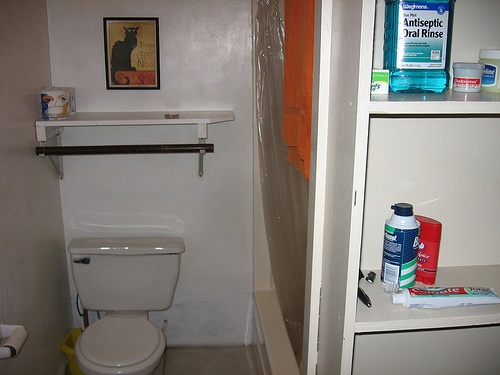
A white toilet in a bathroom under a picture of a cat.
A toilet sitting in the middle of  a bathroom.
there is a white toilet and a tub in this bathroom
There is a toilet and a picture in the bathroom.
A bathroom with a view of the toilet and some shelves.